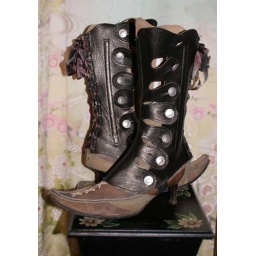
A pearlized black leather and silver coin buttons for this last pair available in this leather. SOLD